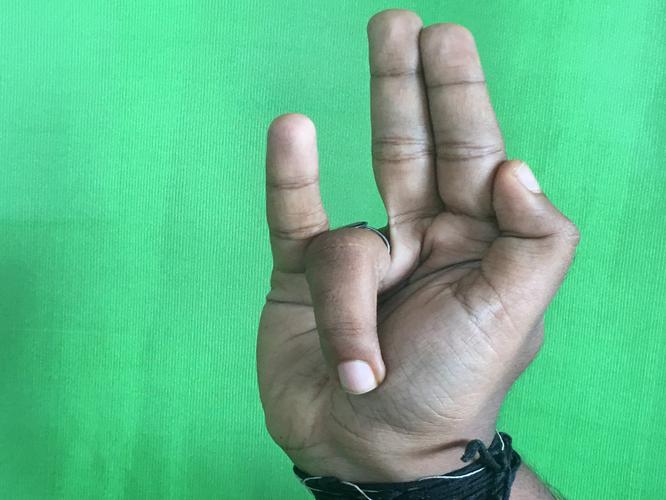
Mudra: Tripathaka
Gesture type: single_hand